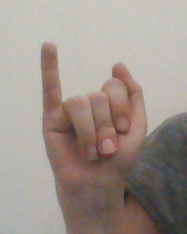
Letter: meem